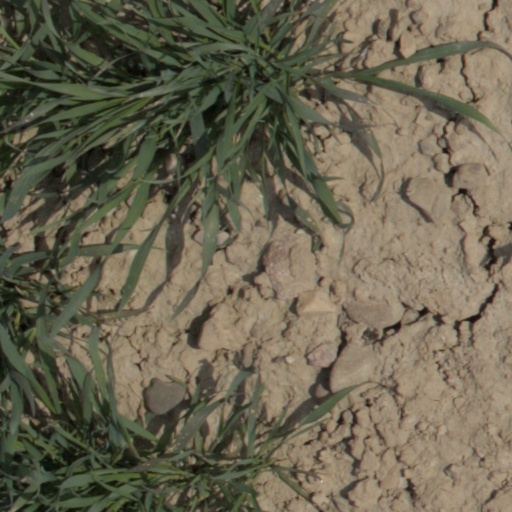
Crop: wheat